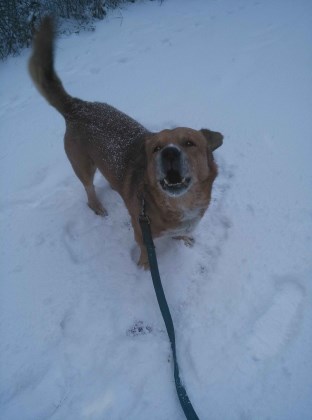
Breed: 3336-n000121-chinese_rural_dog